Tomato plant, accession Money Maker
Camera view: vertical (180 deg); turntable rotation: 300 degrees
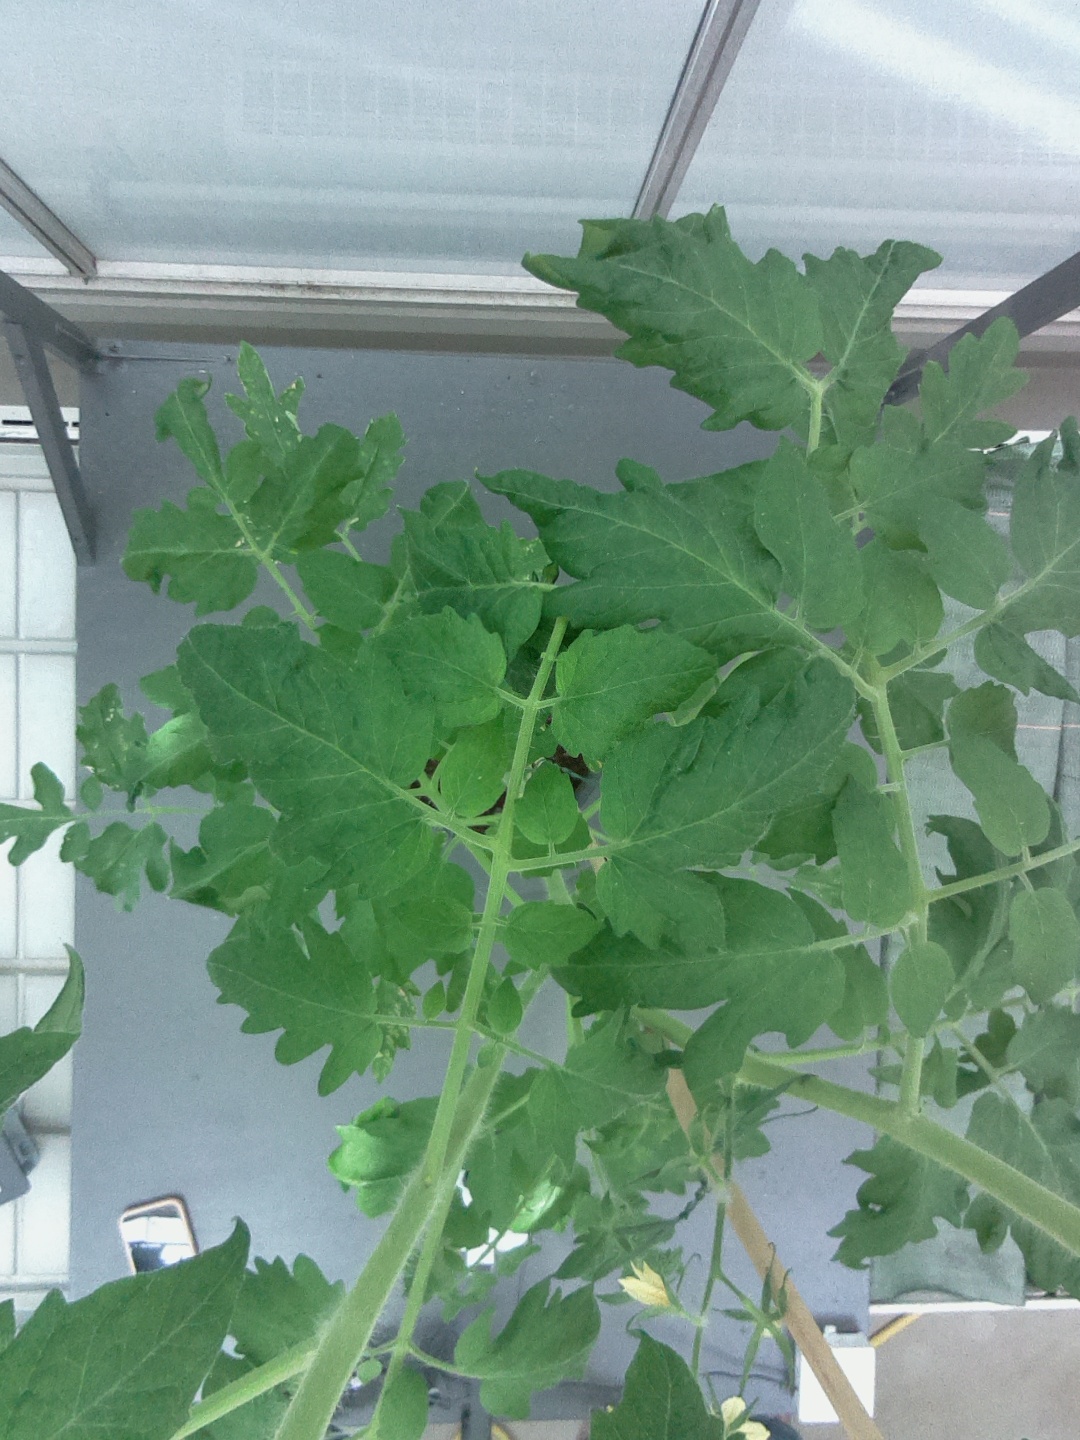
BBCH growth stage 64: 40%-50% of flowers open